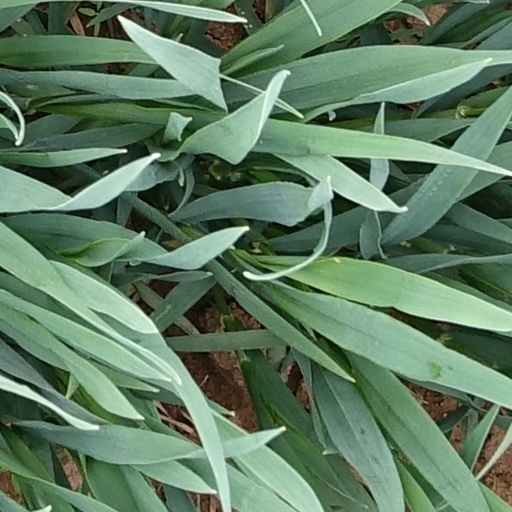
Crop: wheat